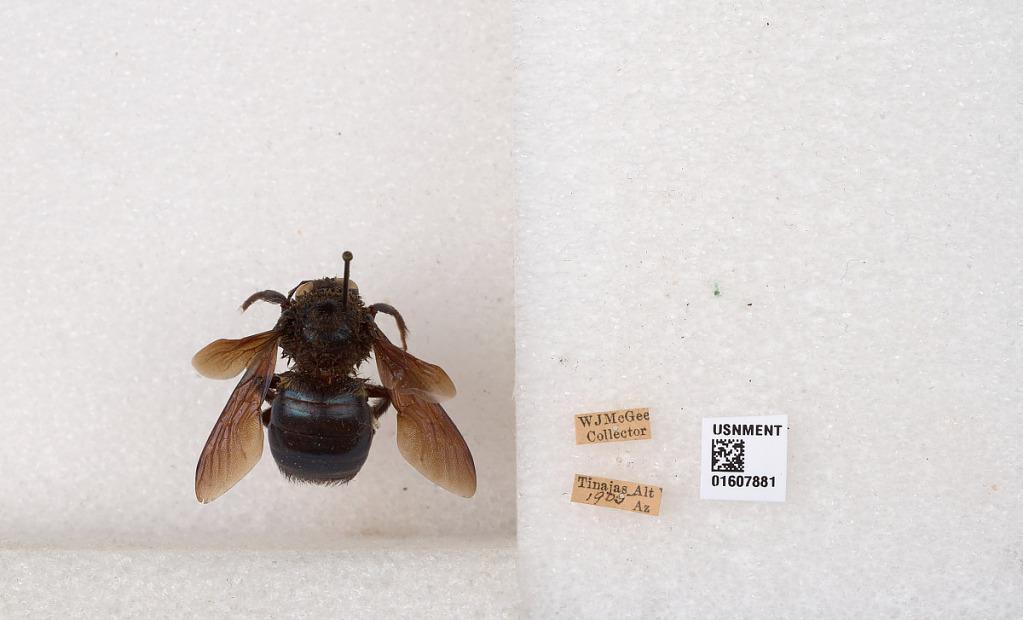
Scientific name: Xylocopa (Xylocopoides) californica arizonensis Cresson
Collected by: W. McGee
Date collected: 1905-1-1
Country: United States
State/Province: Arizona
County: Yuma
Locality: Tinajas Altas Mountains
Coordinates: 32.35, -114.1